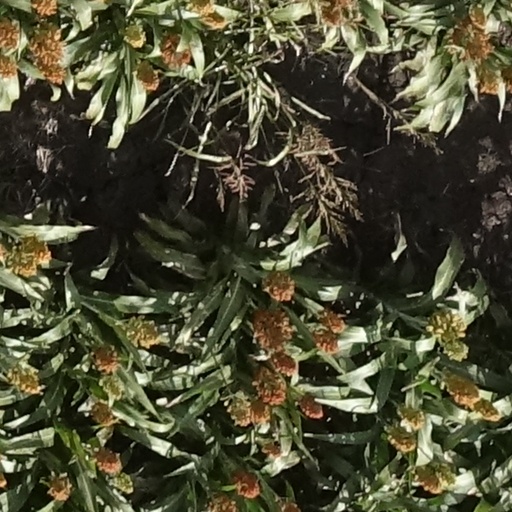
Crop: sorghum